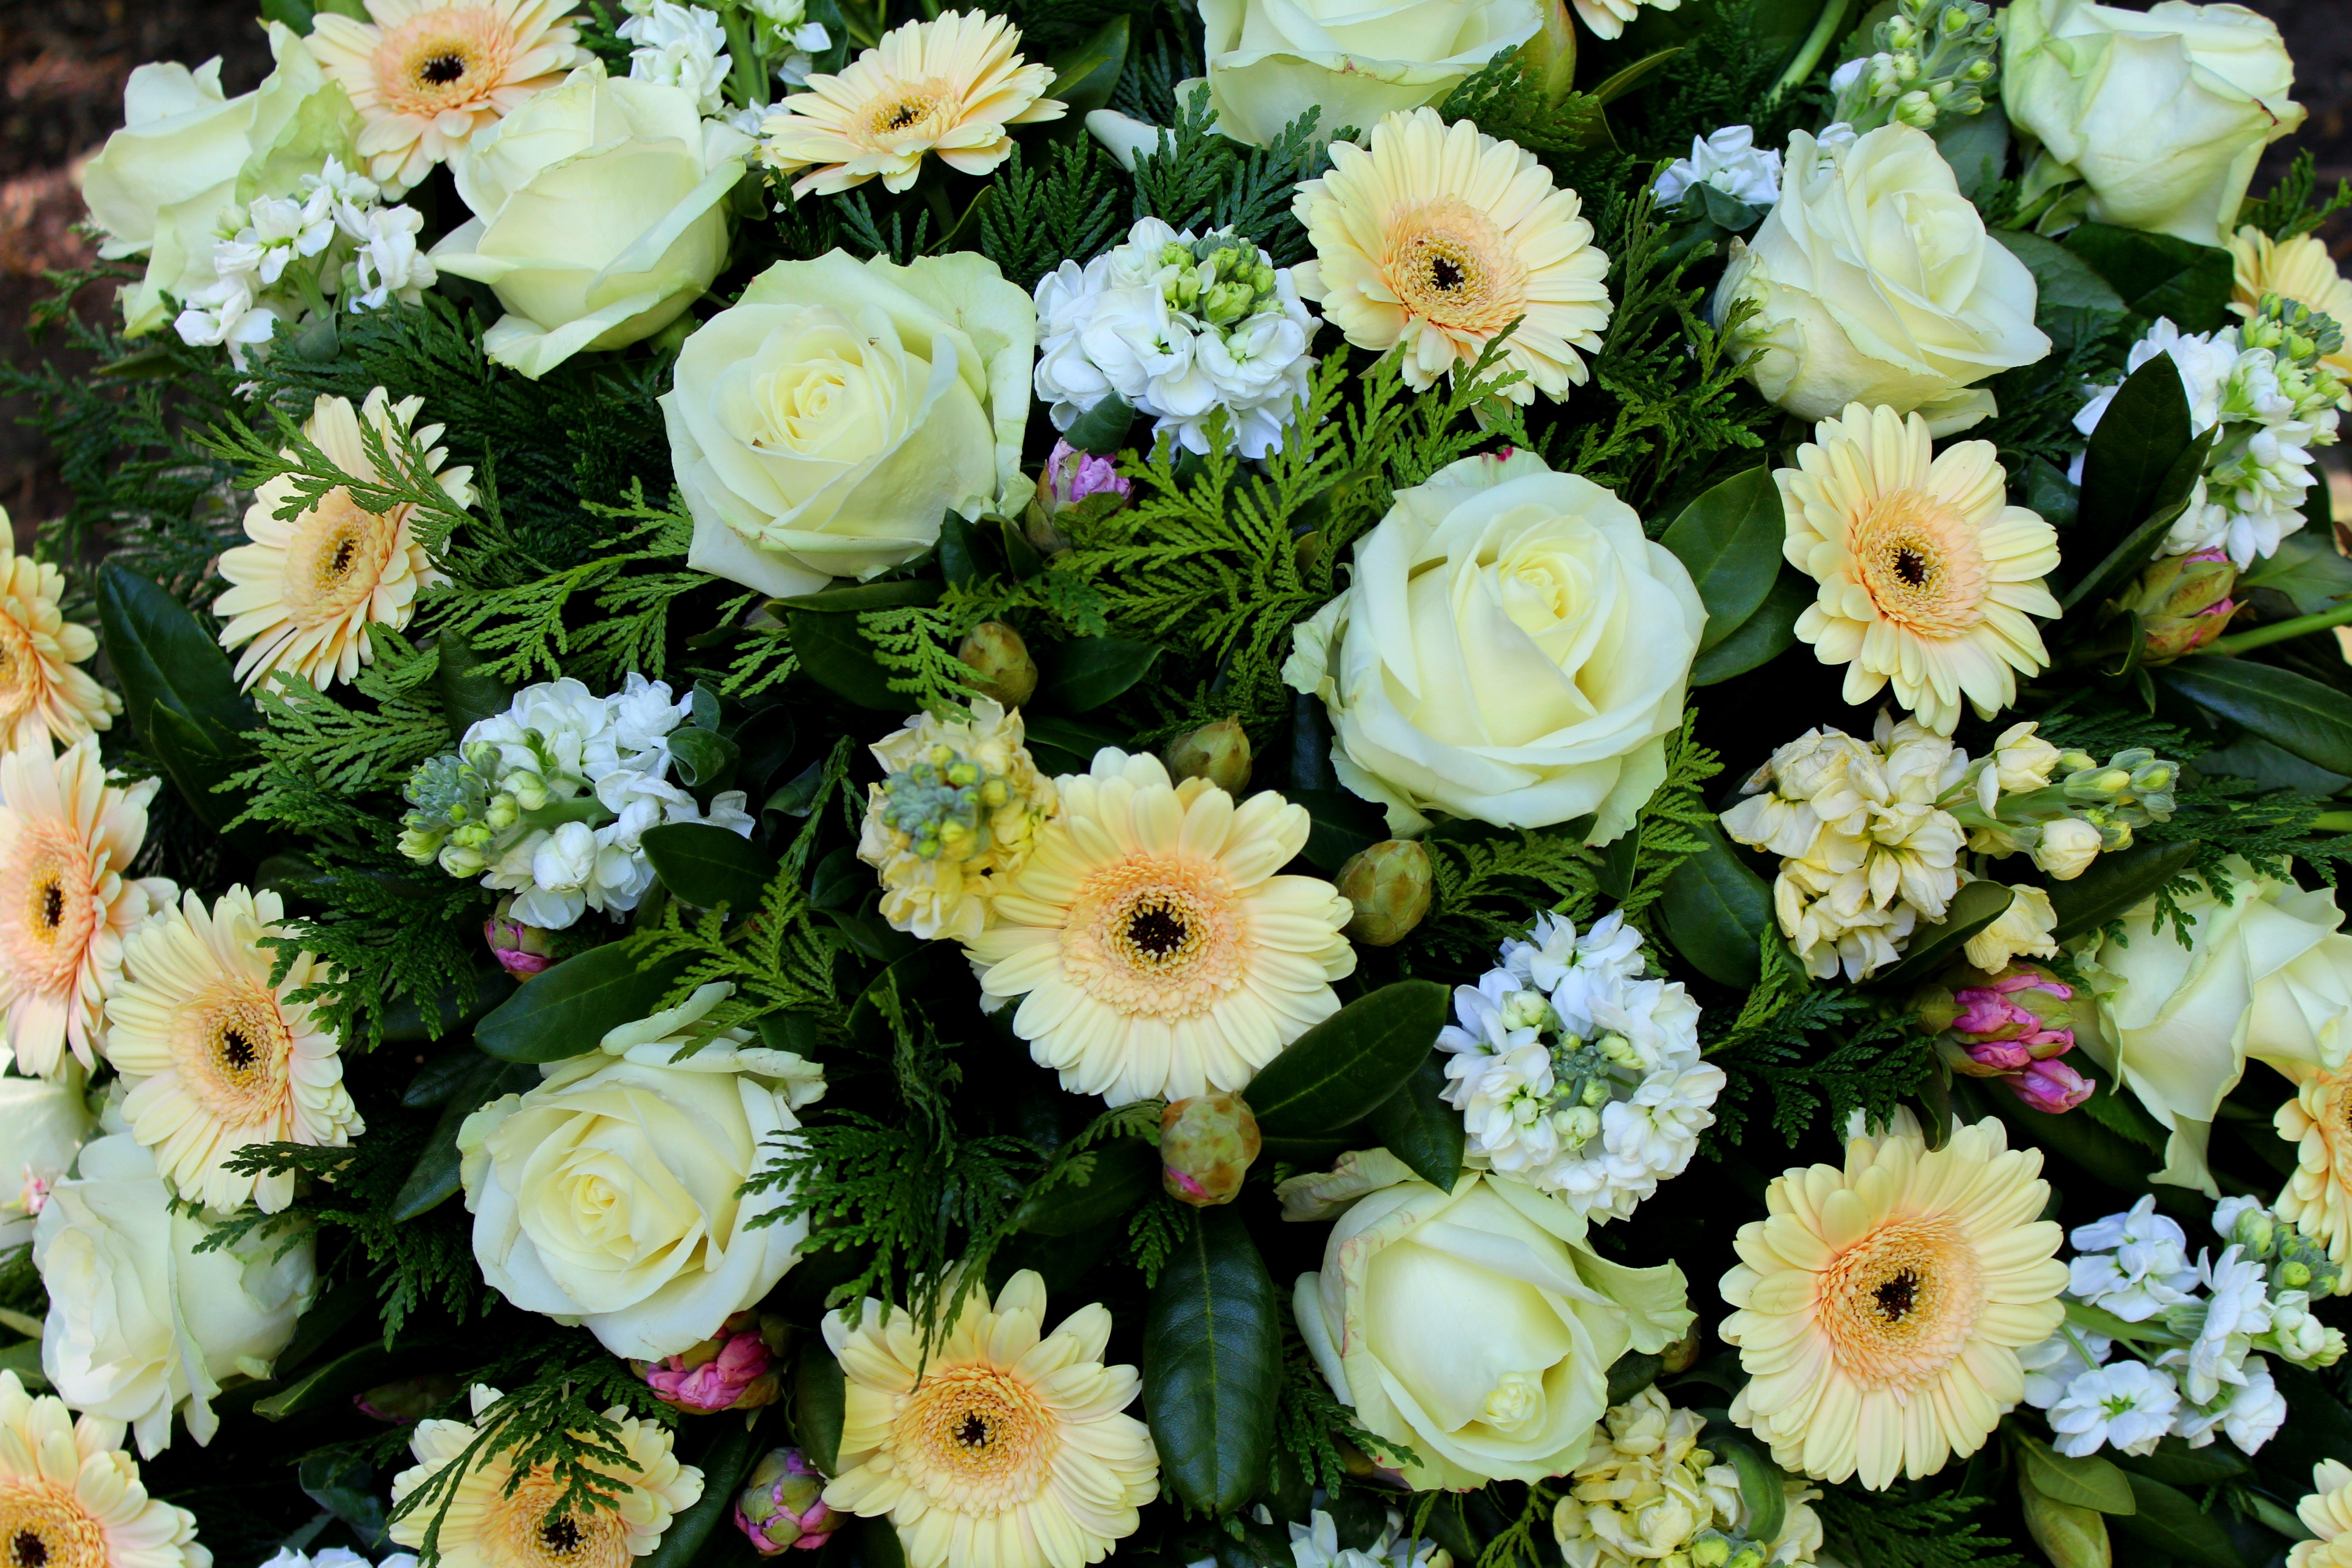
plant, white, flower, flora, flowers, christmas decoration, roses, floristry, retail, dusseldorf, flowering plant, daisy family, shooting club, flower bouquet, cut flowers, floral design, annual plant, land plant, flower arranging